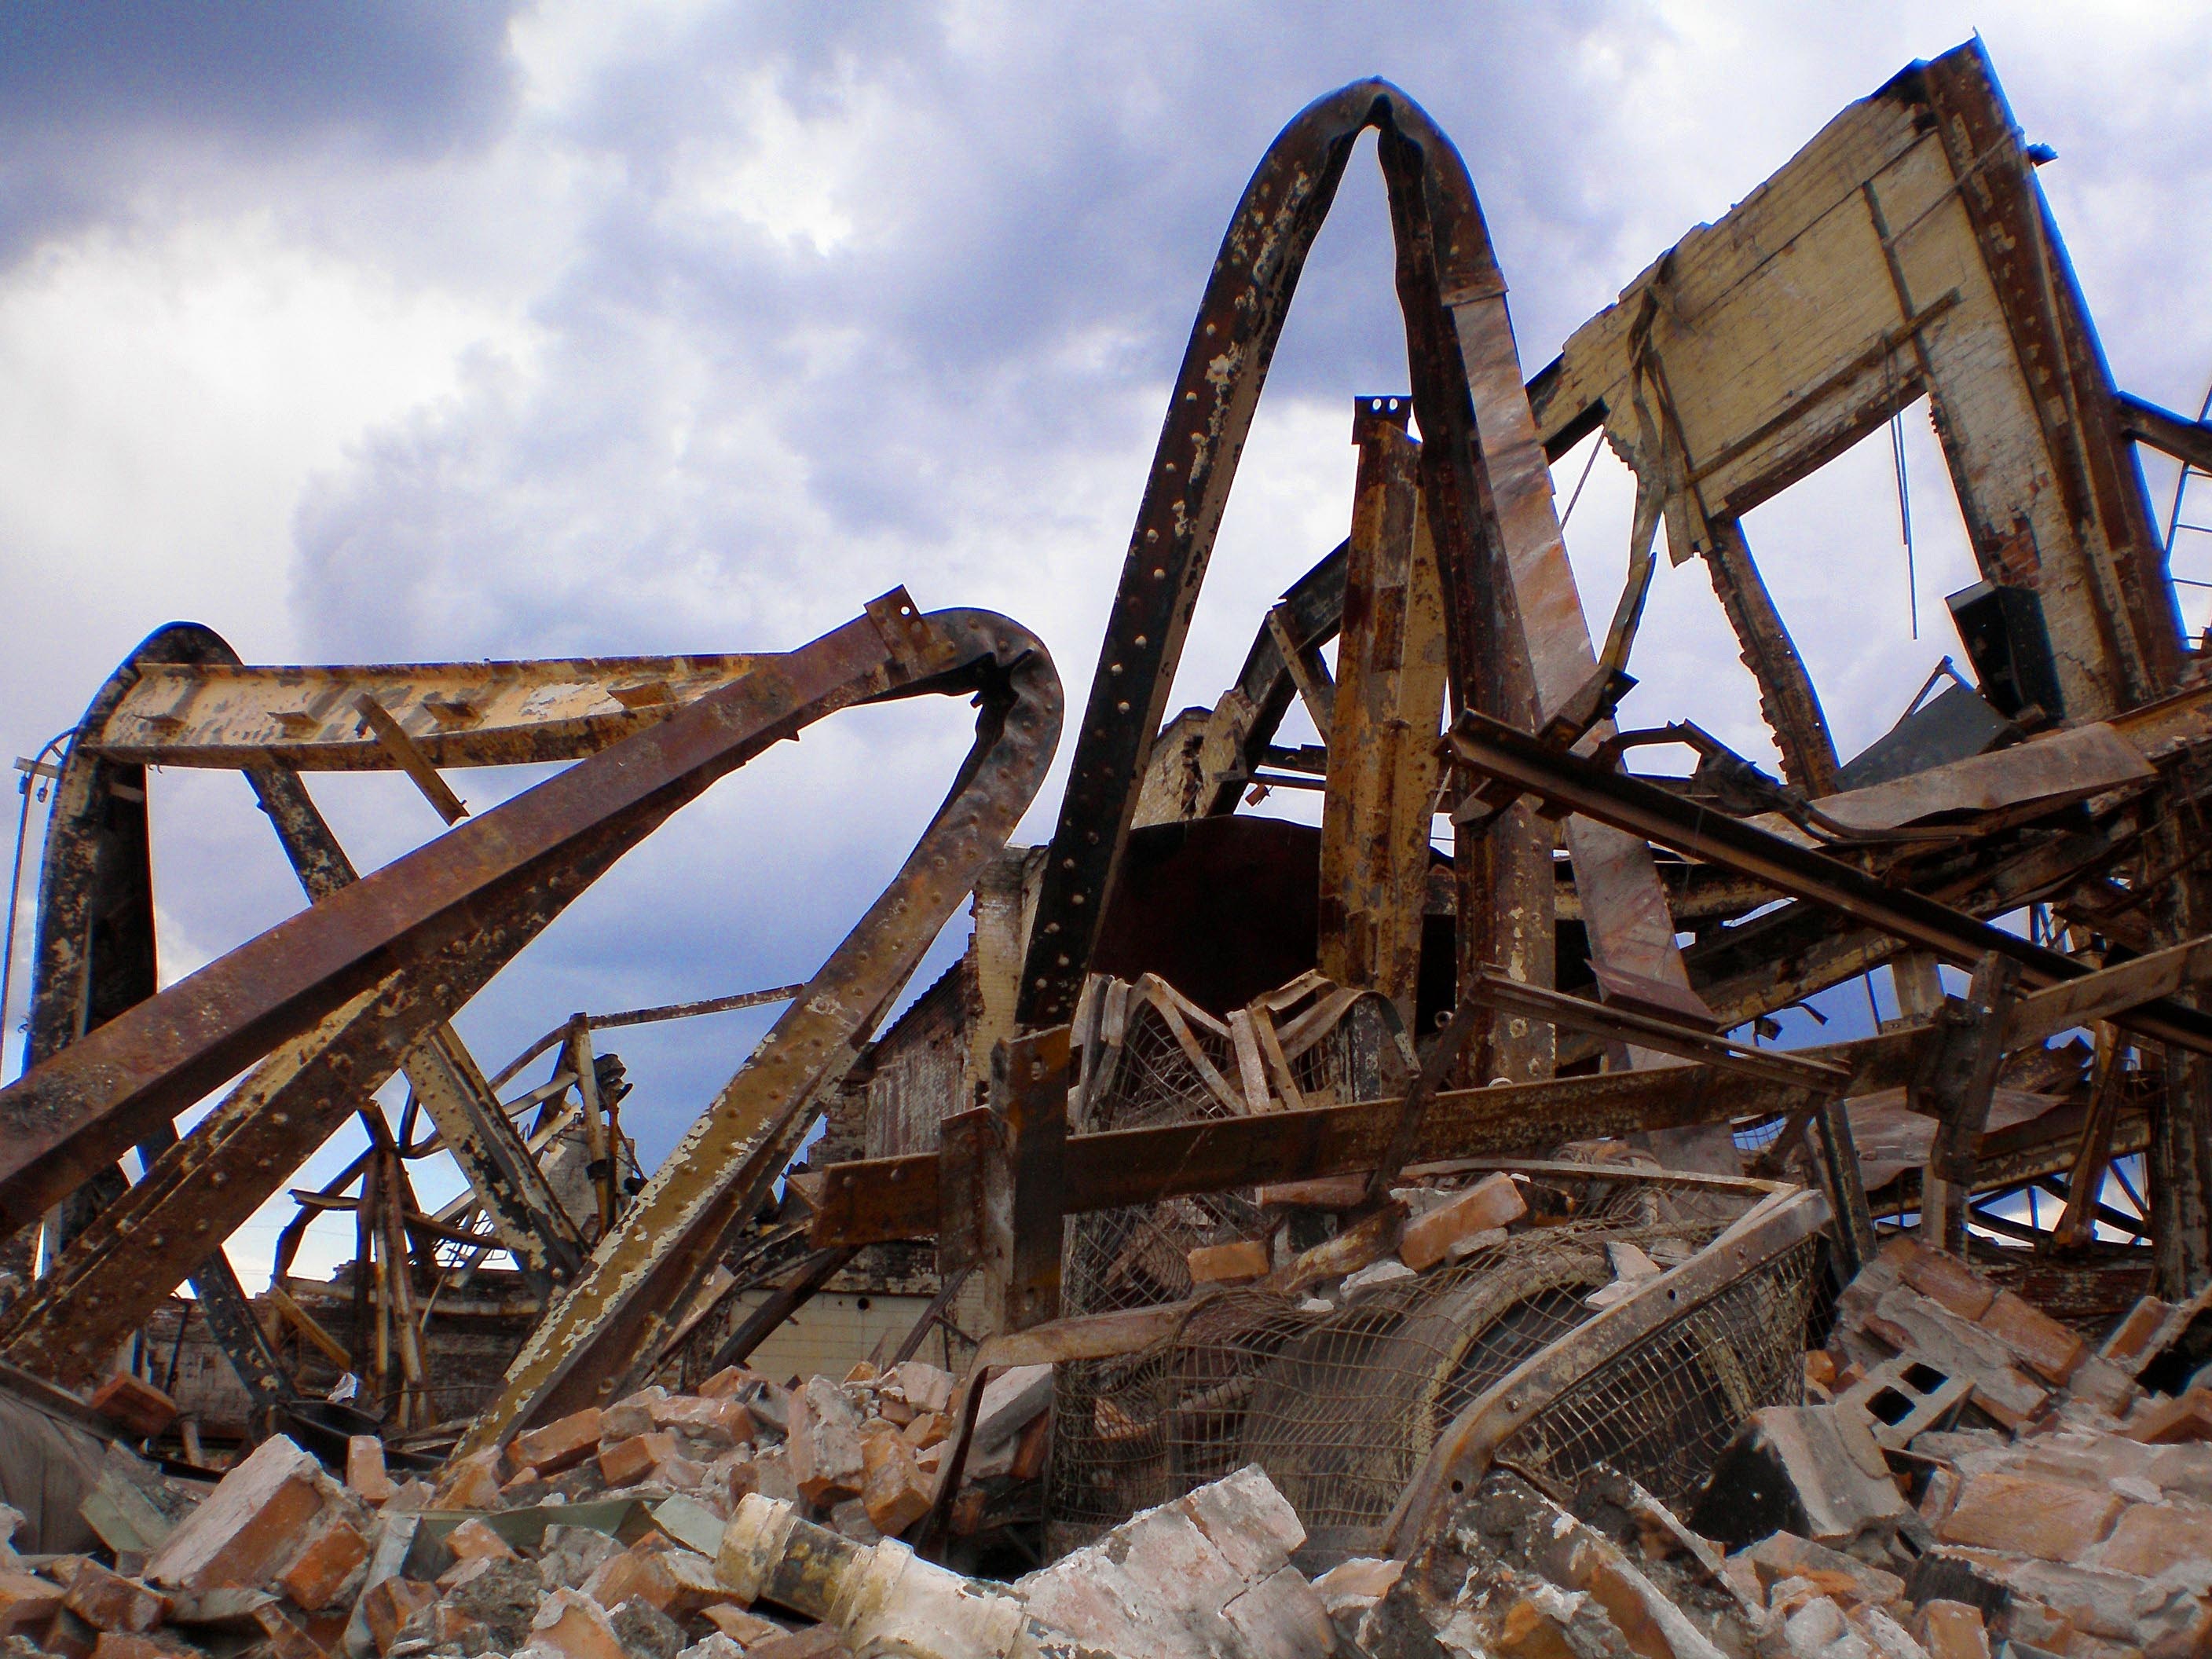
wood, fire, industry, material, burn, rubble, danger, disaster, destruction, damage, demolition, devastation, scrap